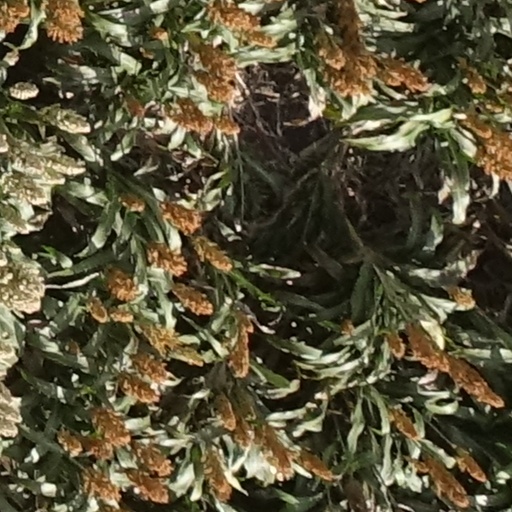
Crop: sorghum